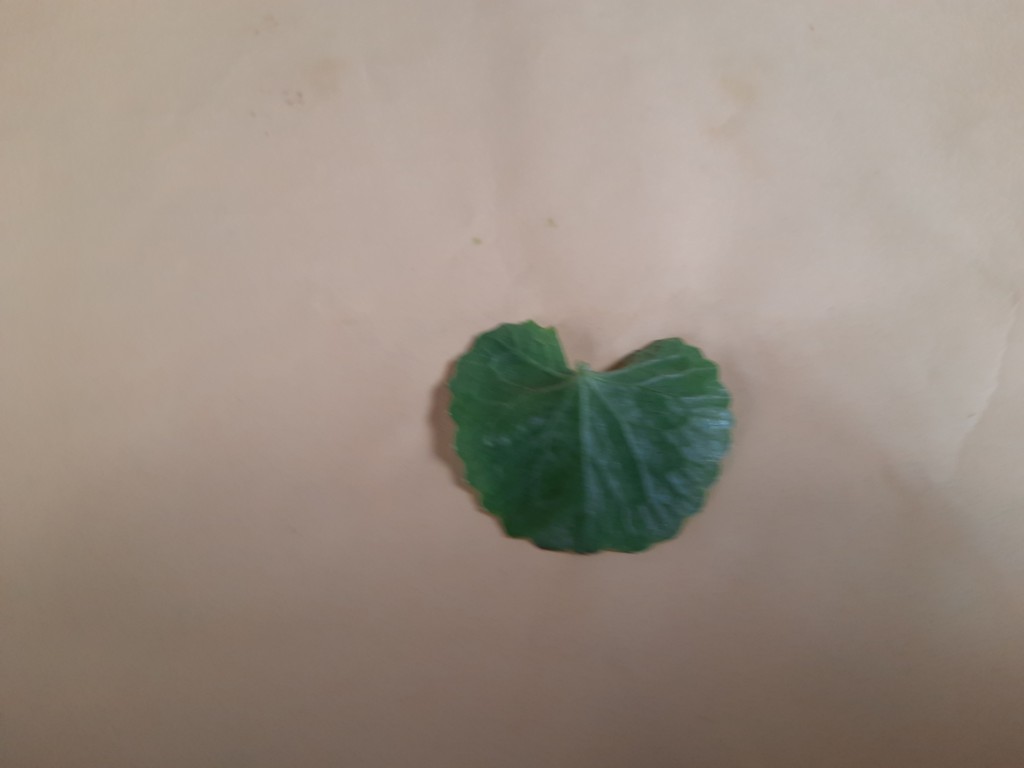
Label: Healthy